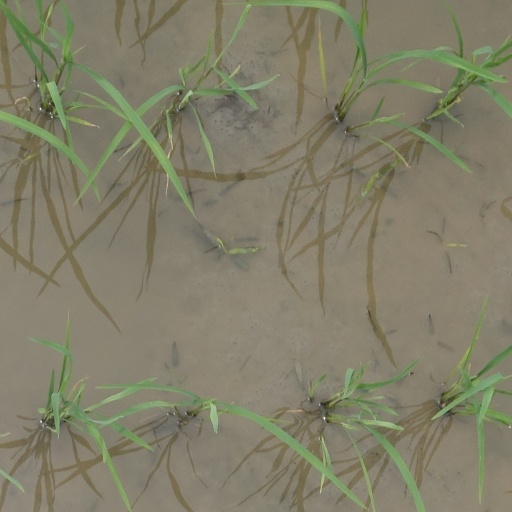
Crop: rice